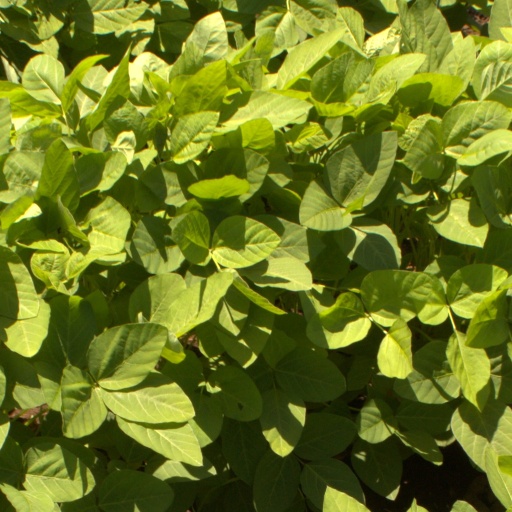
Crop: soybean